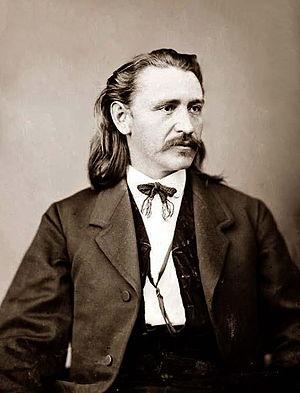
Elias Cornelius Boudinot est un avocat et homme politique cherokee. Durant la guerre de Sécession, il sert en tant que lieutenant colonel de la Confederate States Army.